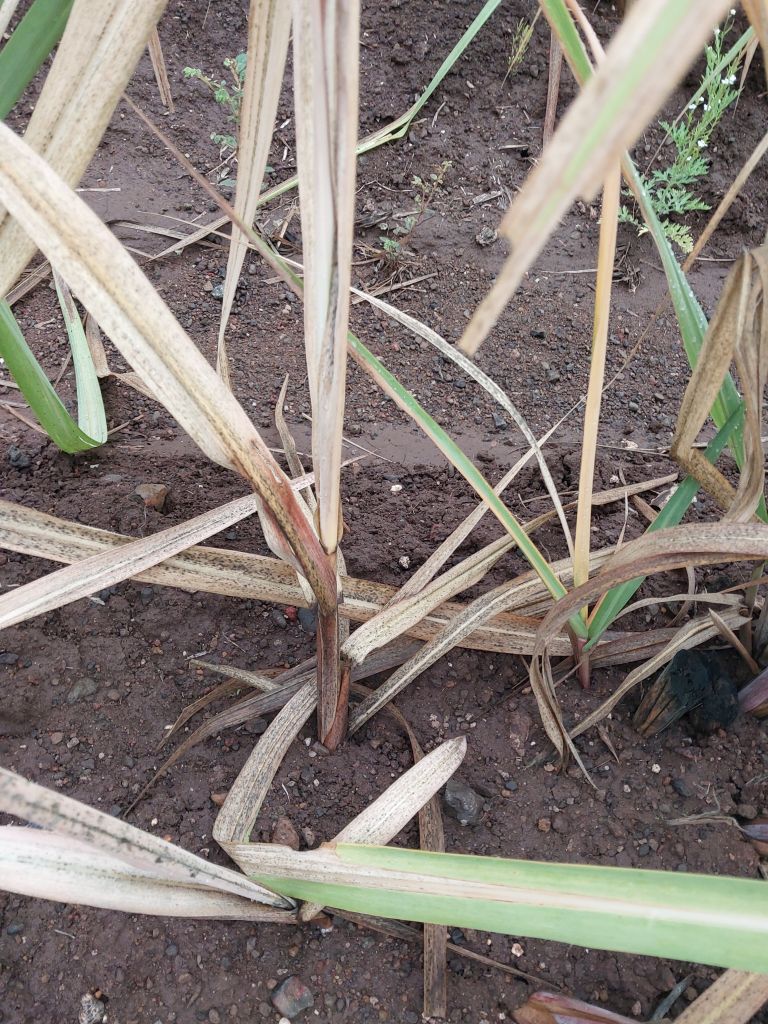
Label: Sett Rot